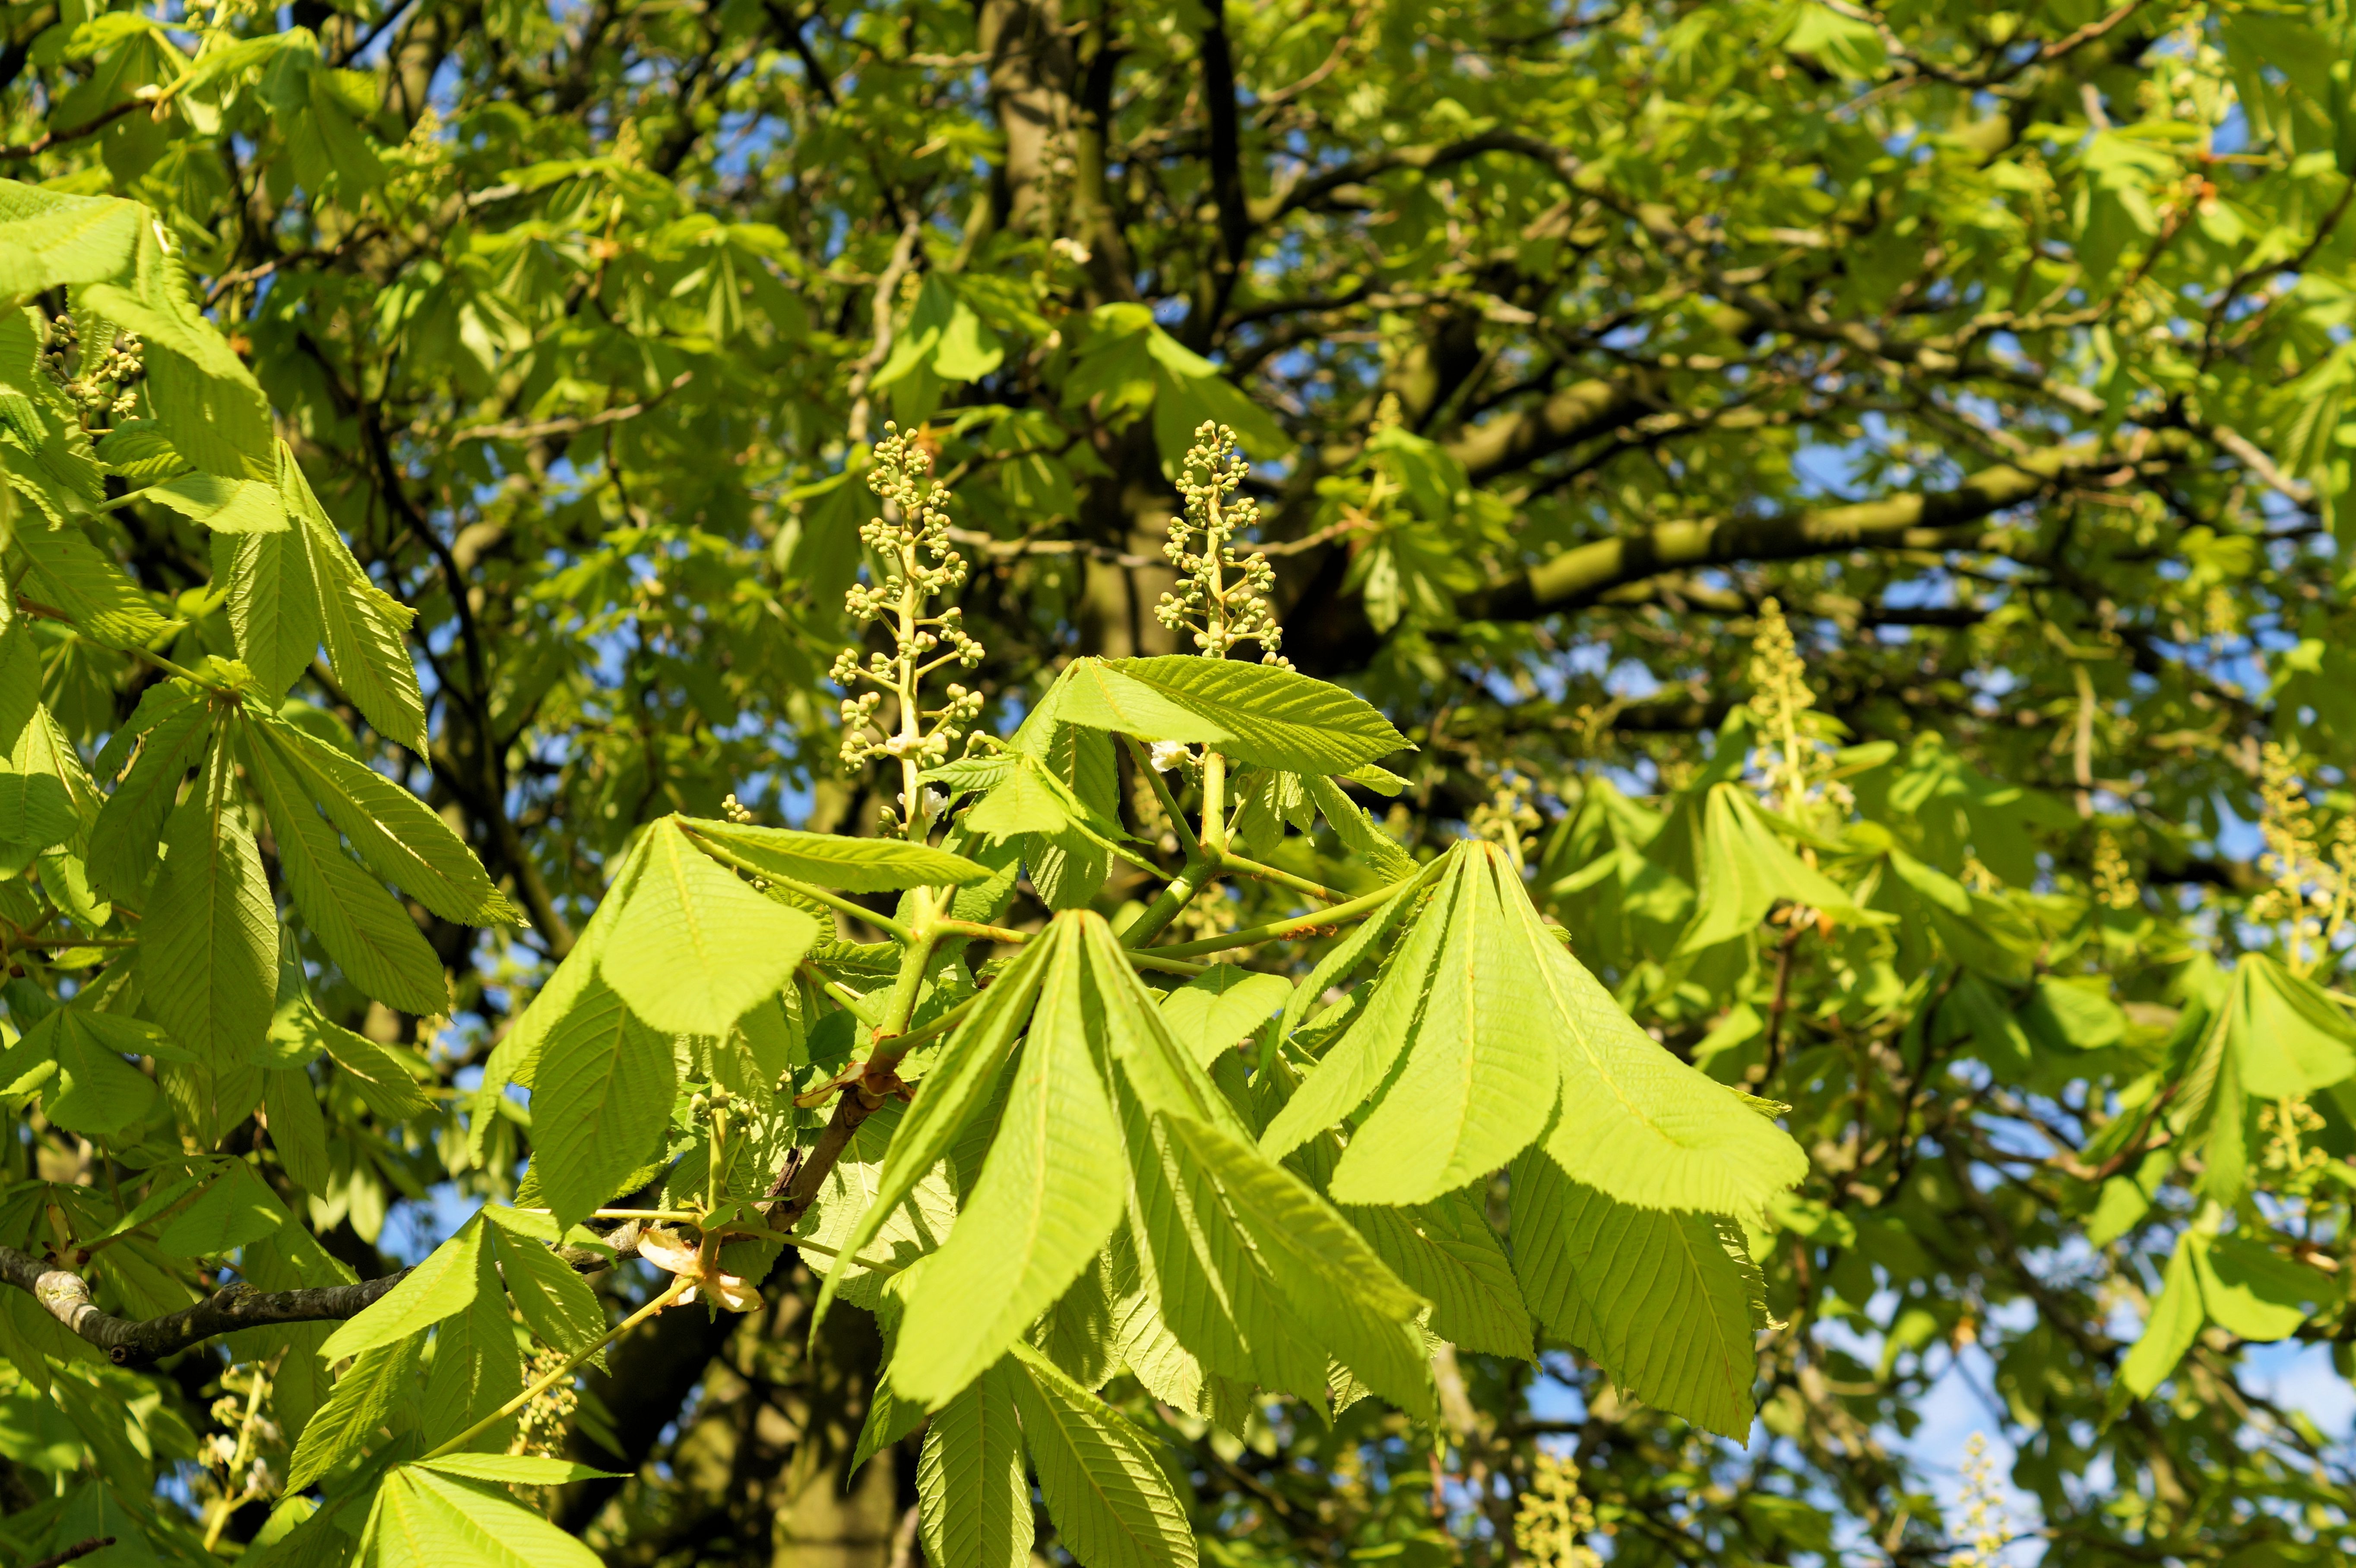
tree, branch, plant, fruit, sunlight, leaf, flower, food, green, produce, autumn, botany, agriculture, leaves, shrub, deciduous, chestnut tree, shades of green, flowering plant, maidenhair tree, late spring, aesculus hippocastanum, woody plant, land plant, plane tree family